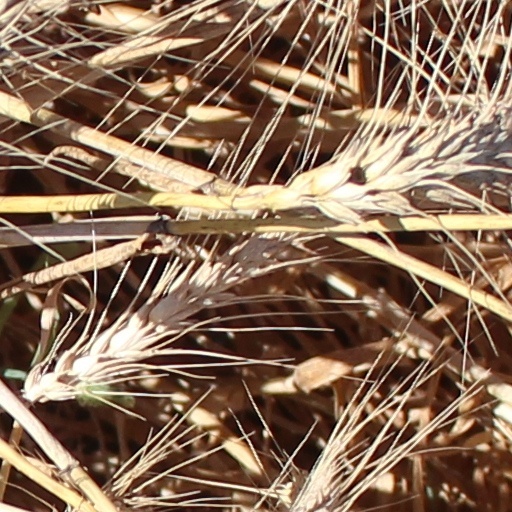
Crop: wheat